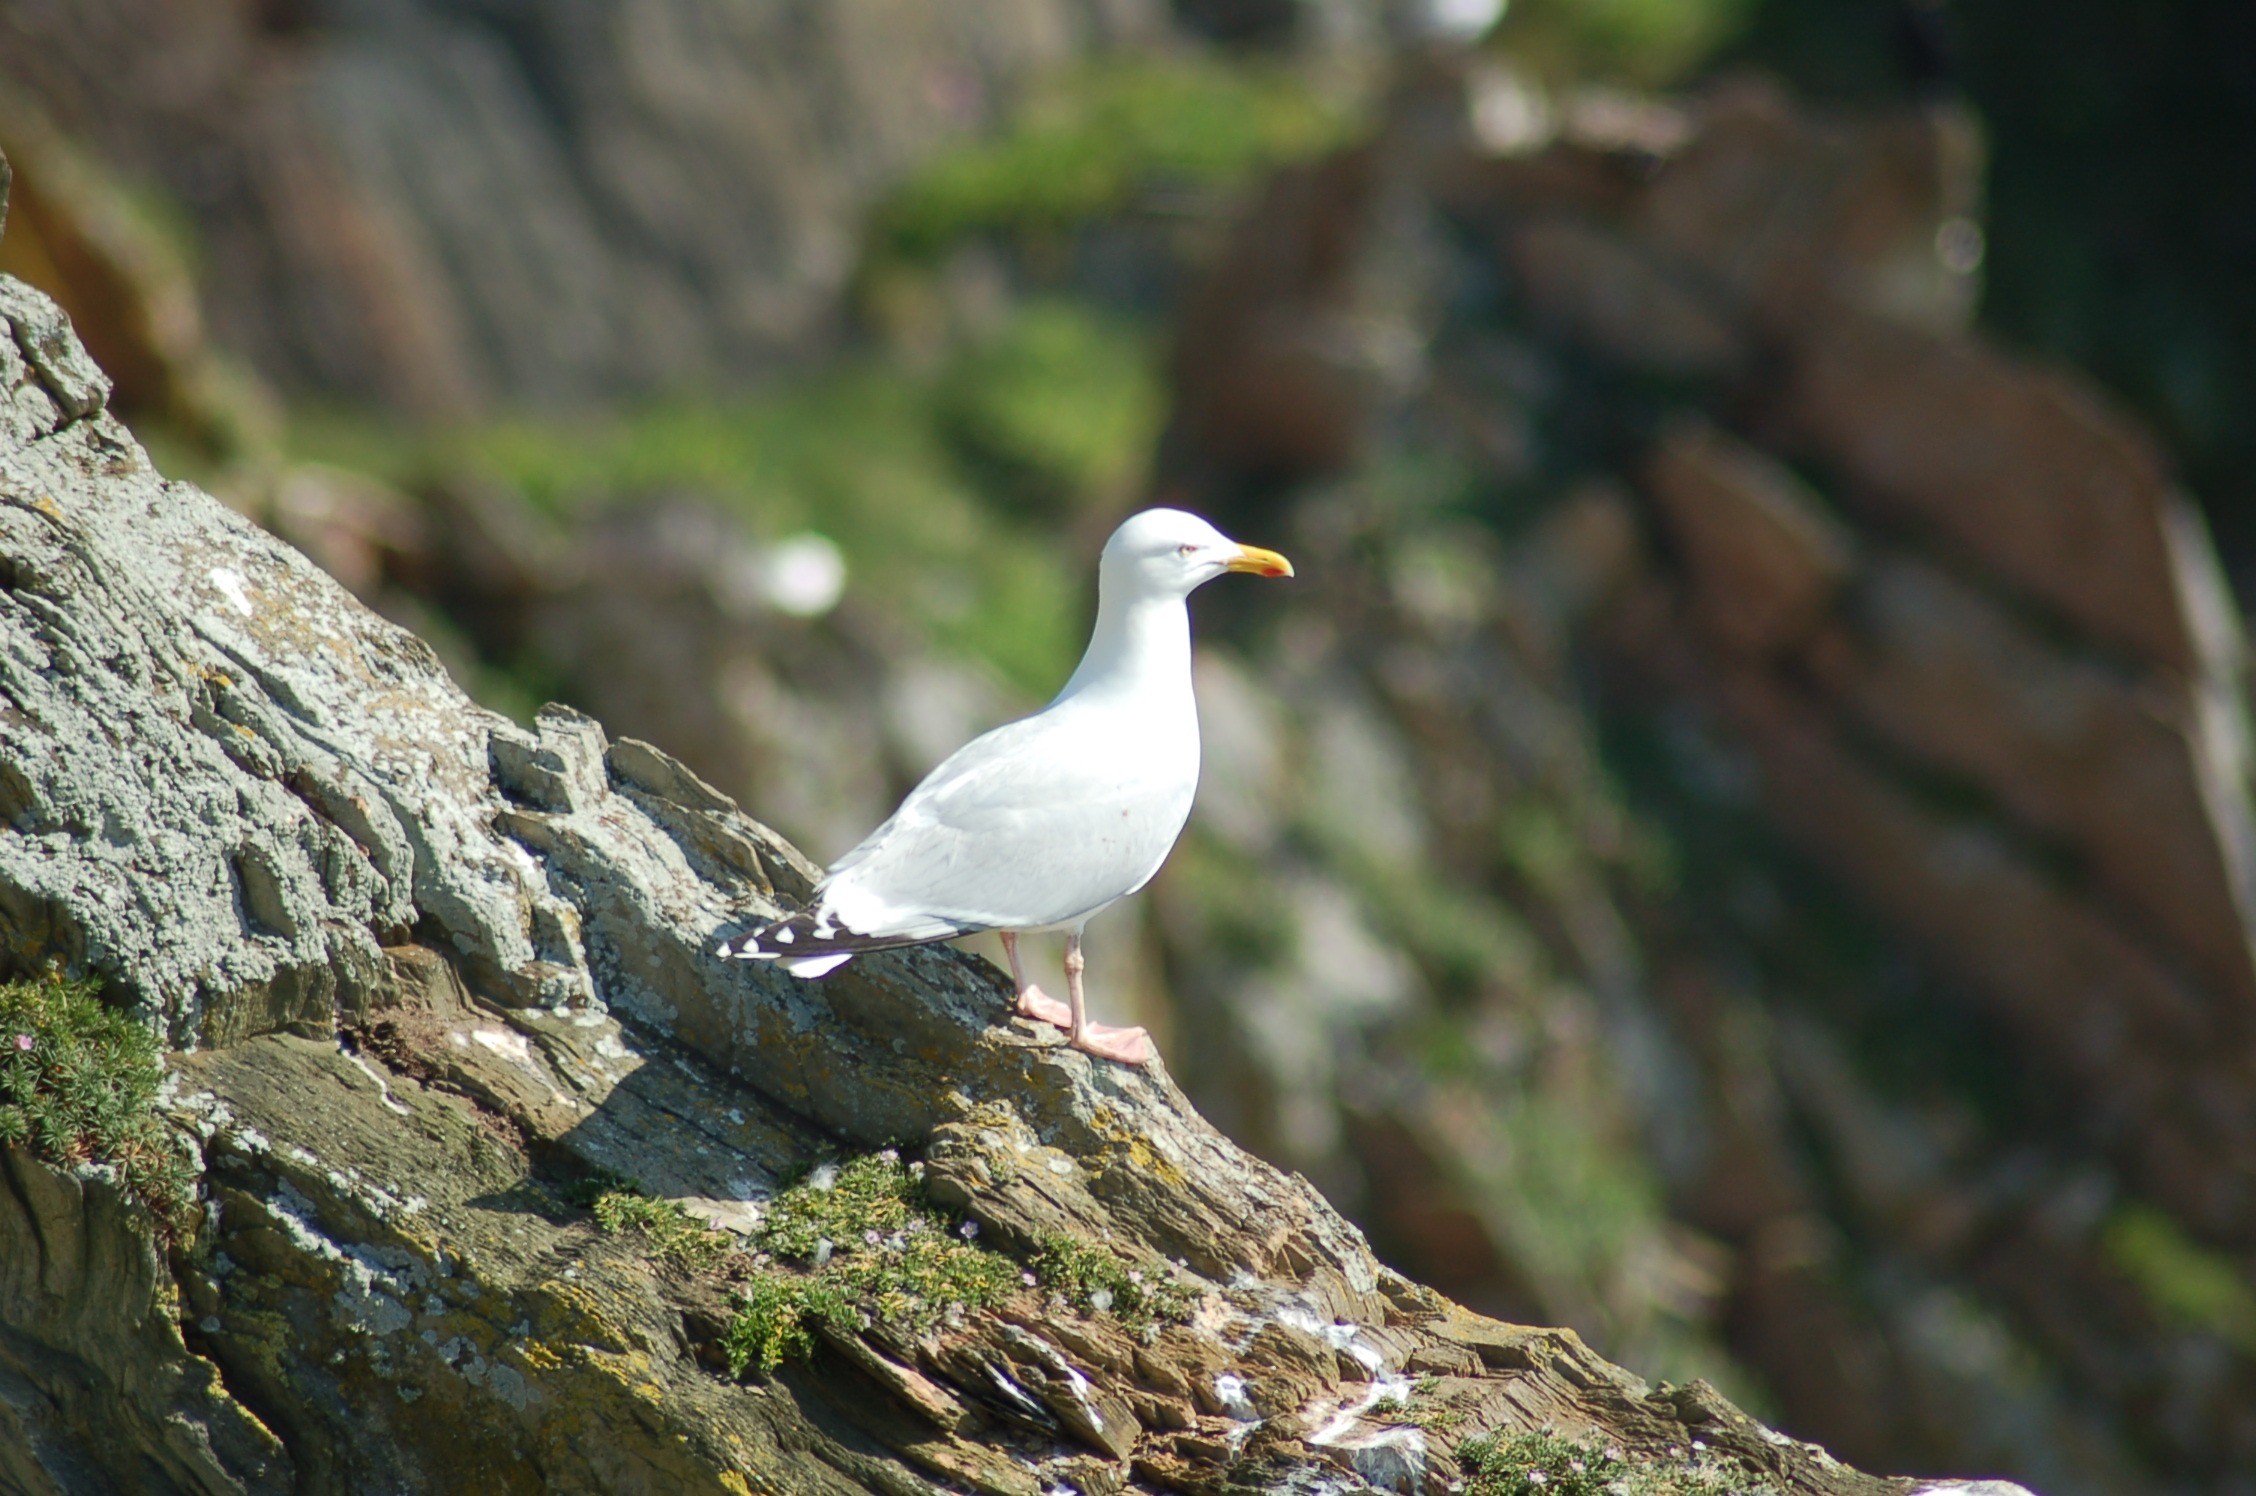
beach, water, nature, bird, animal, seabird, seagull, shoreline, wildlife, gull, beak, fauna, wings, seagulls, vertebrate